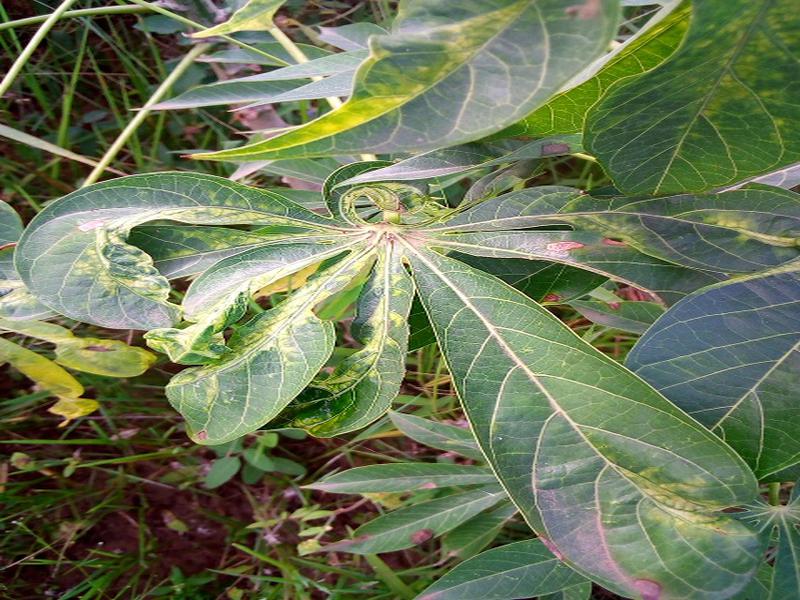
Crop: cassava
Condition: mosaic_disease